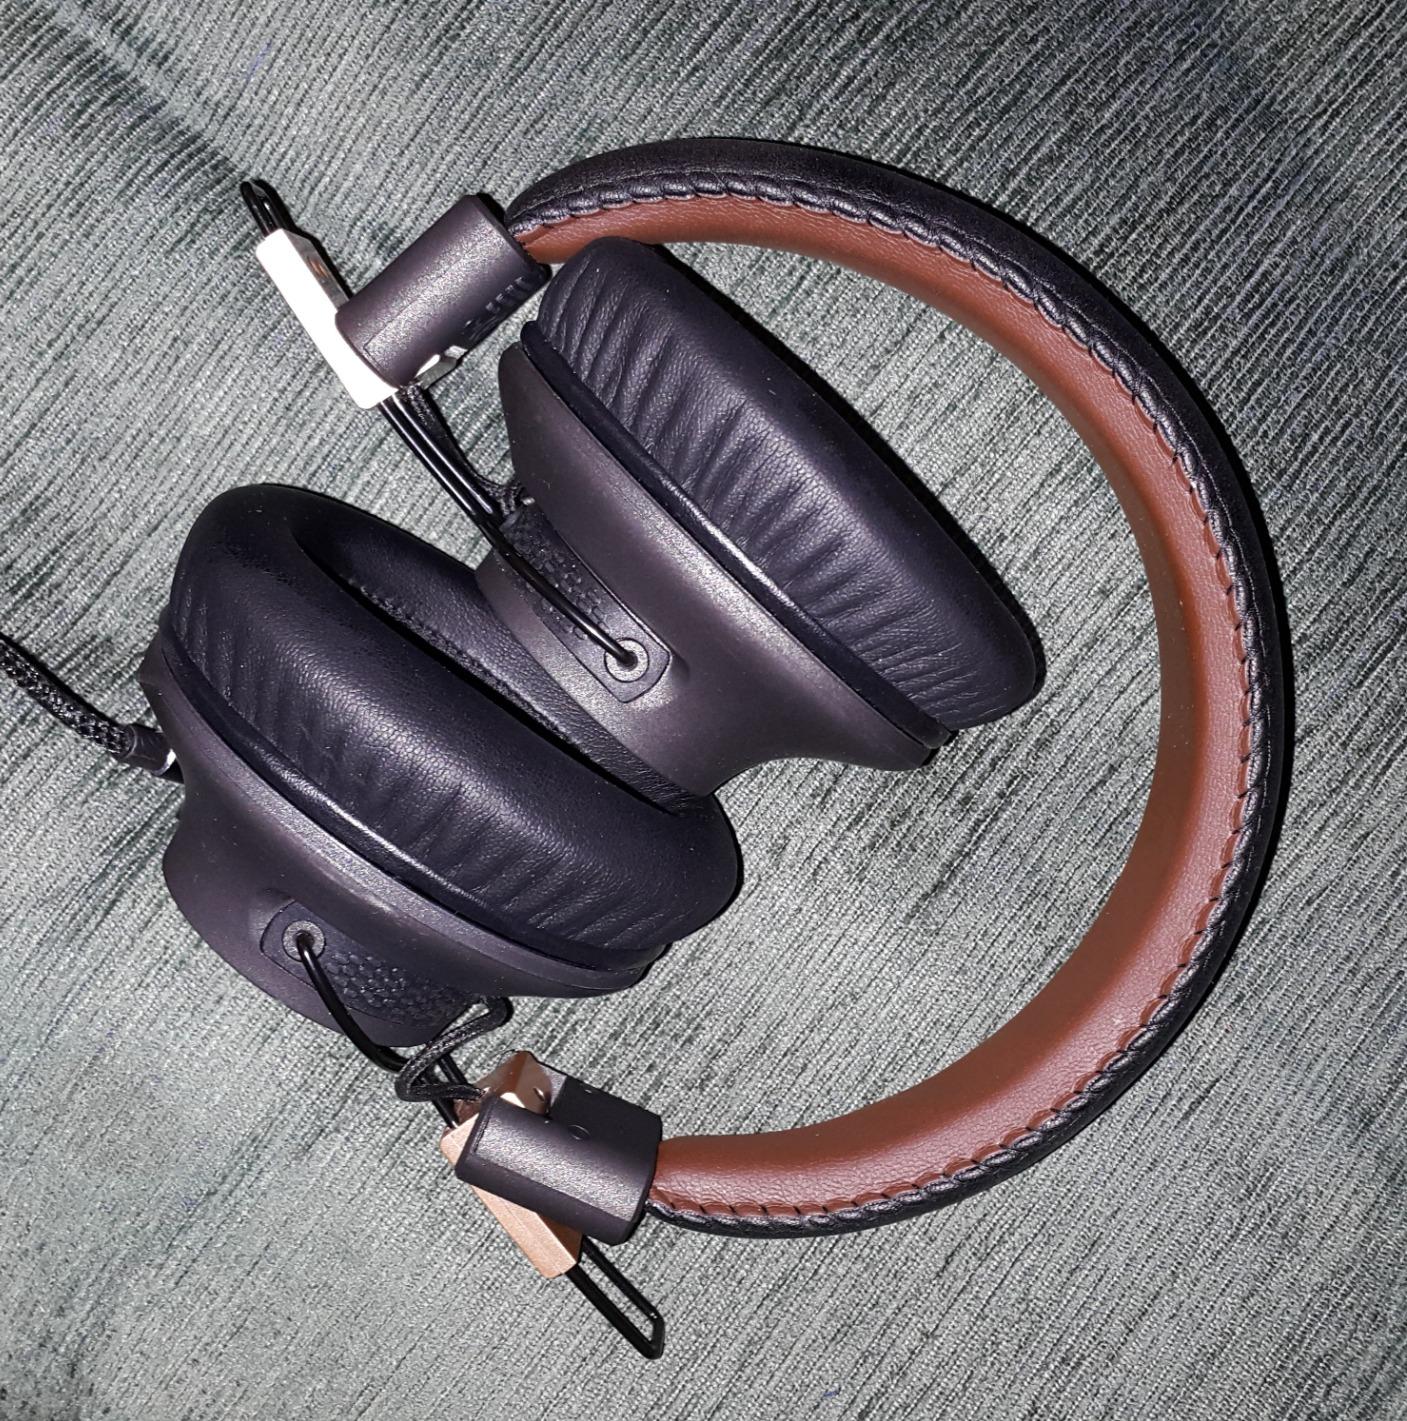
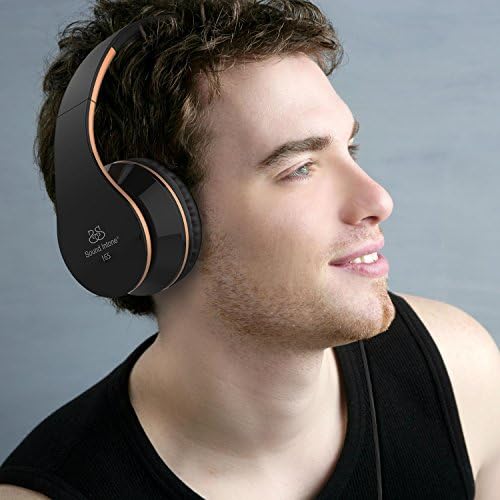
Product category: headphones
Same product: no